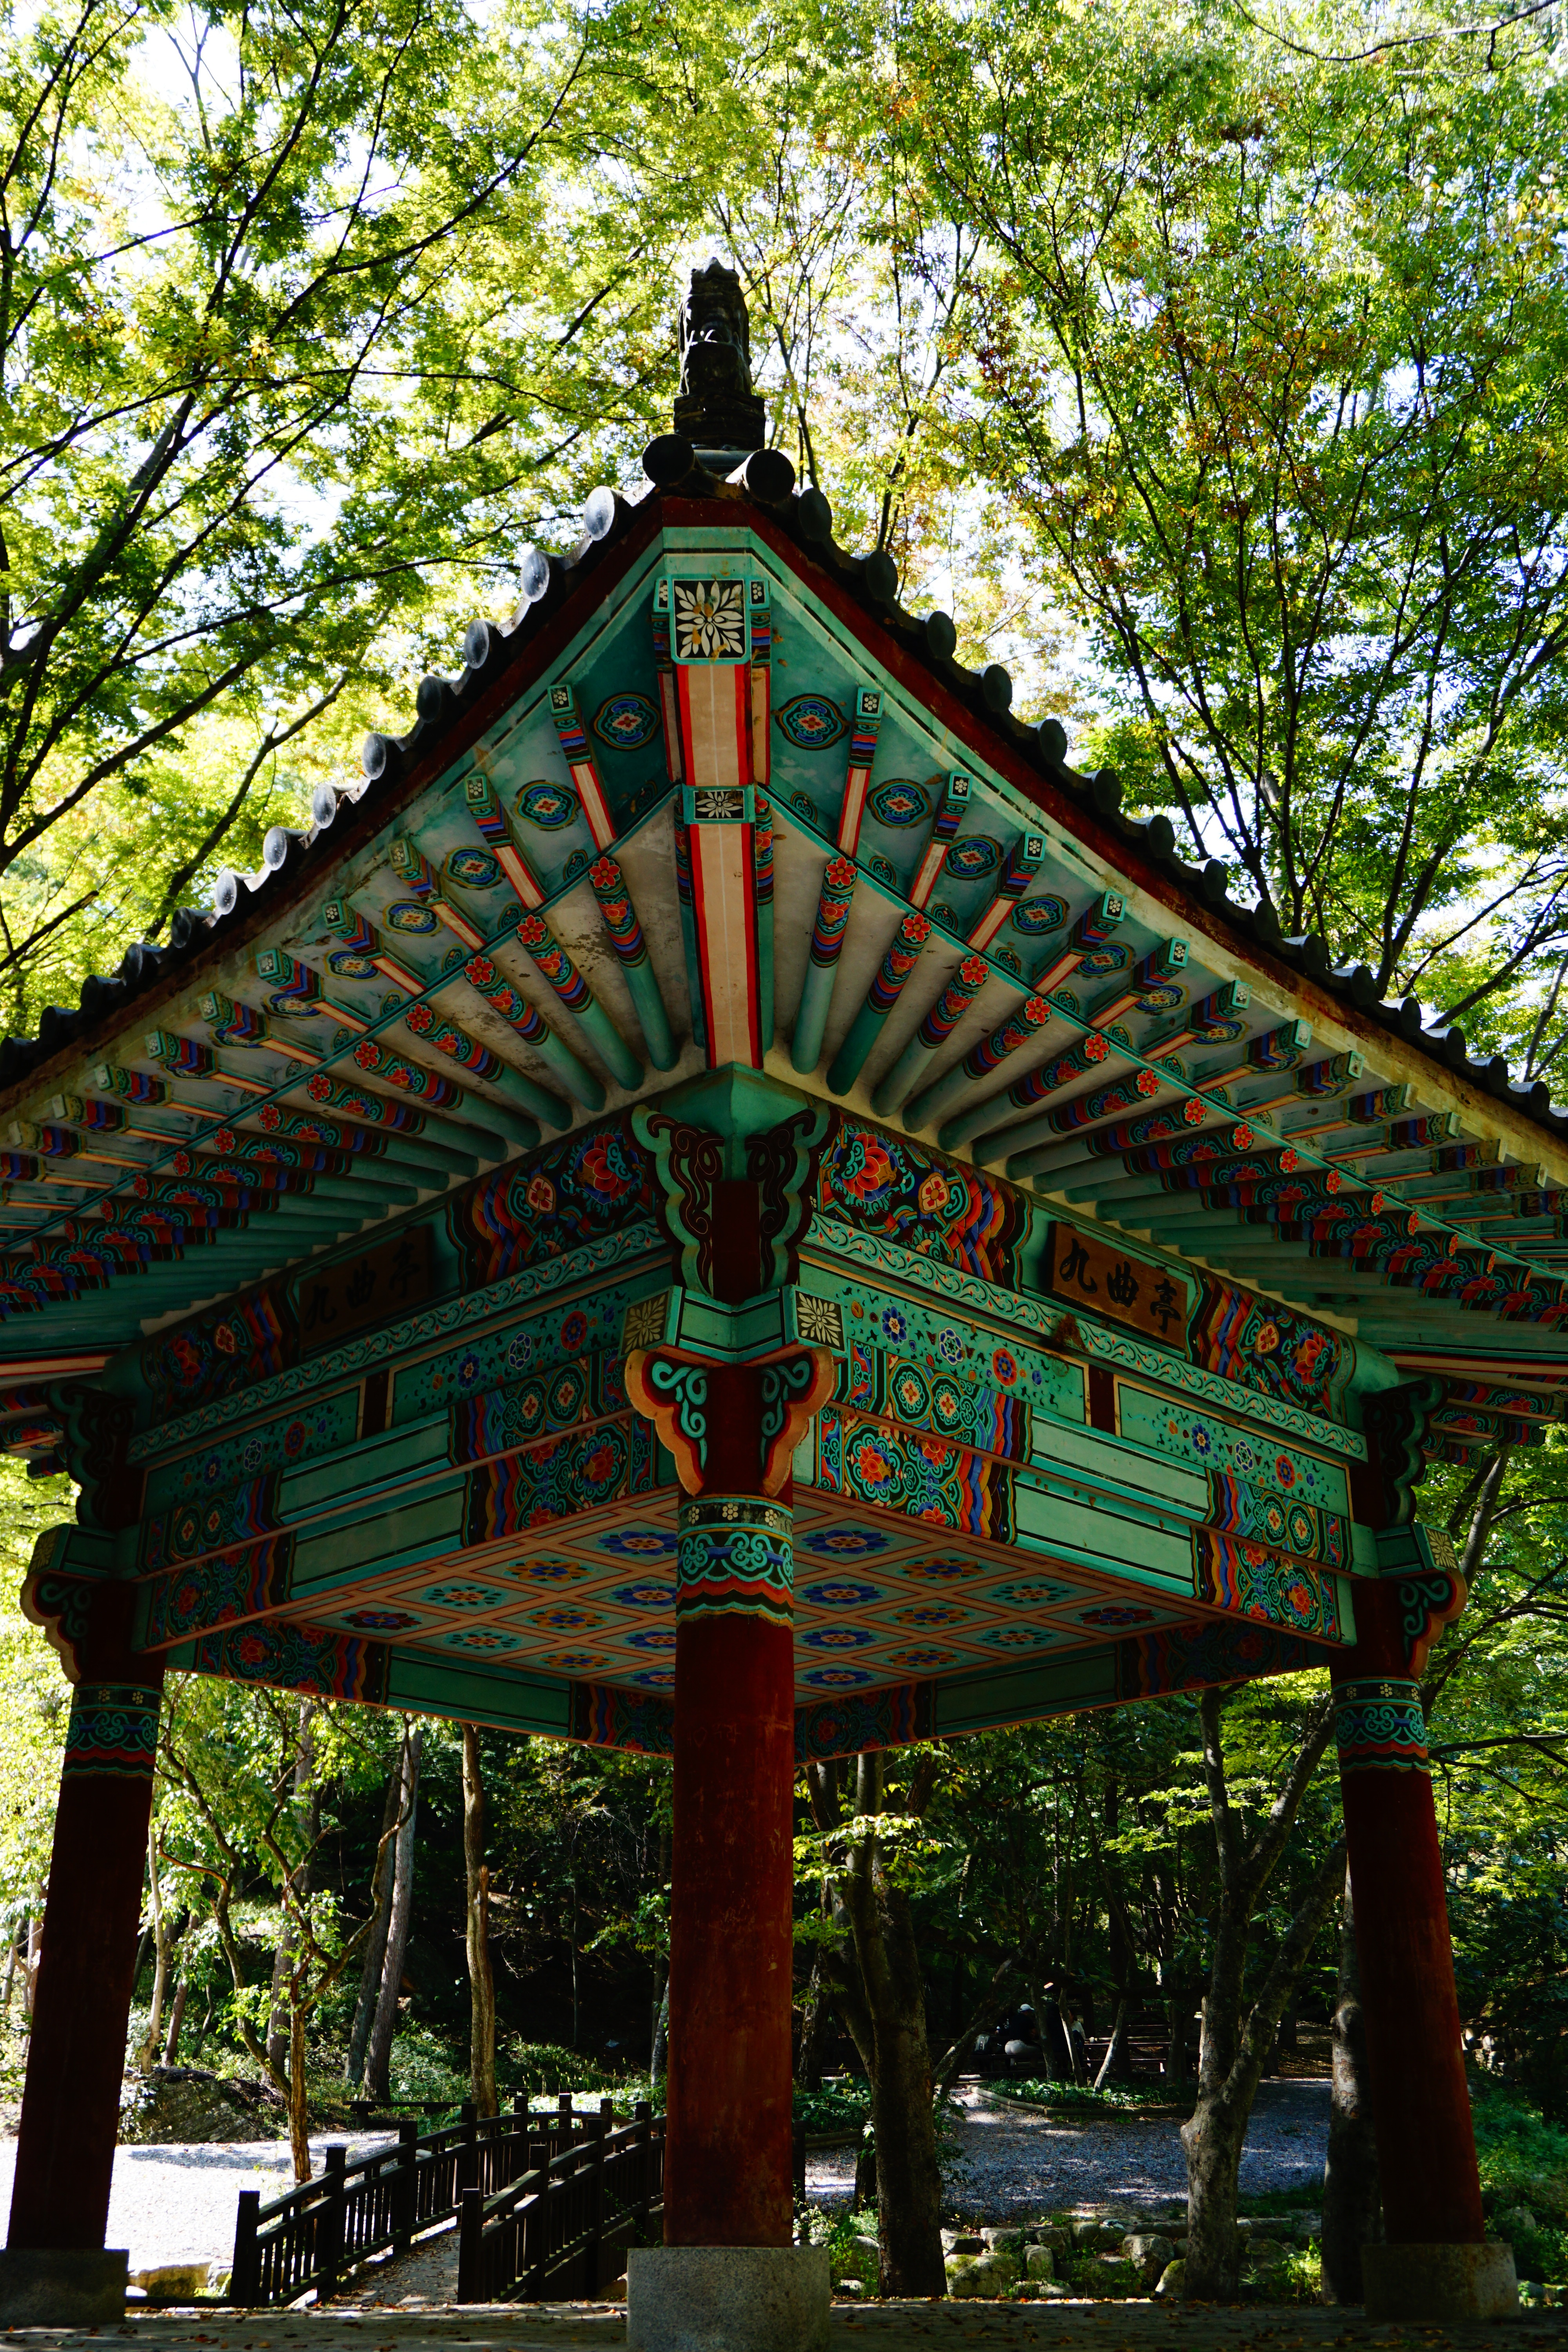
landscape, tree, water, nature, forest, sky, wood, sunshine, leaf, flower, pine, botany, garden, place of worship, plants, mono, temple, shrine, belvedere, traditional, officer, roof tile, shinto shrine, outdoor structure